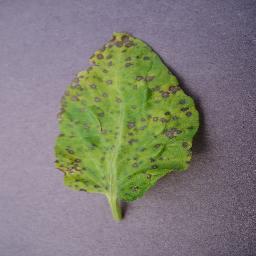
Label: Tomato___Septoria_leaf_spot